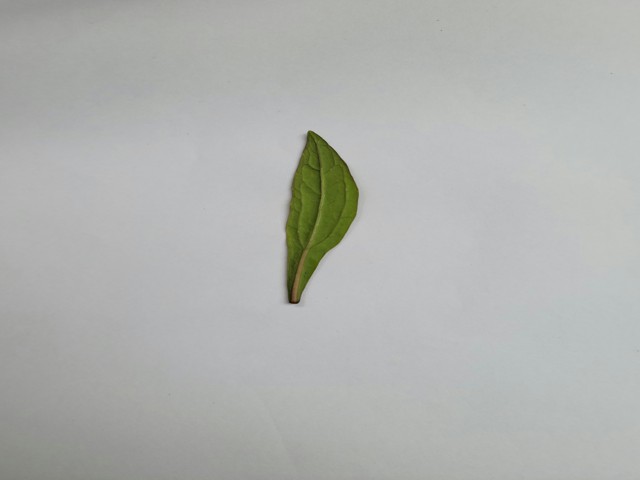
Plant: ayapan